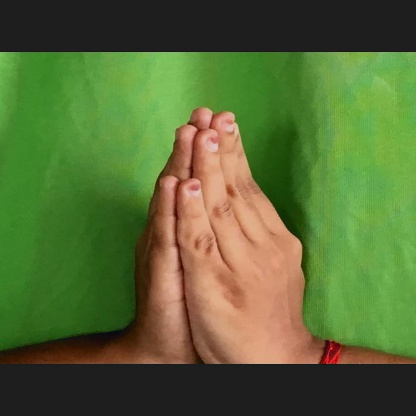
Mudra: Anjali